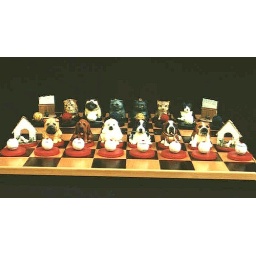
Custom piece built around a specific male cat and male dog as Kings